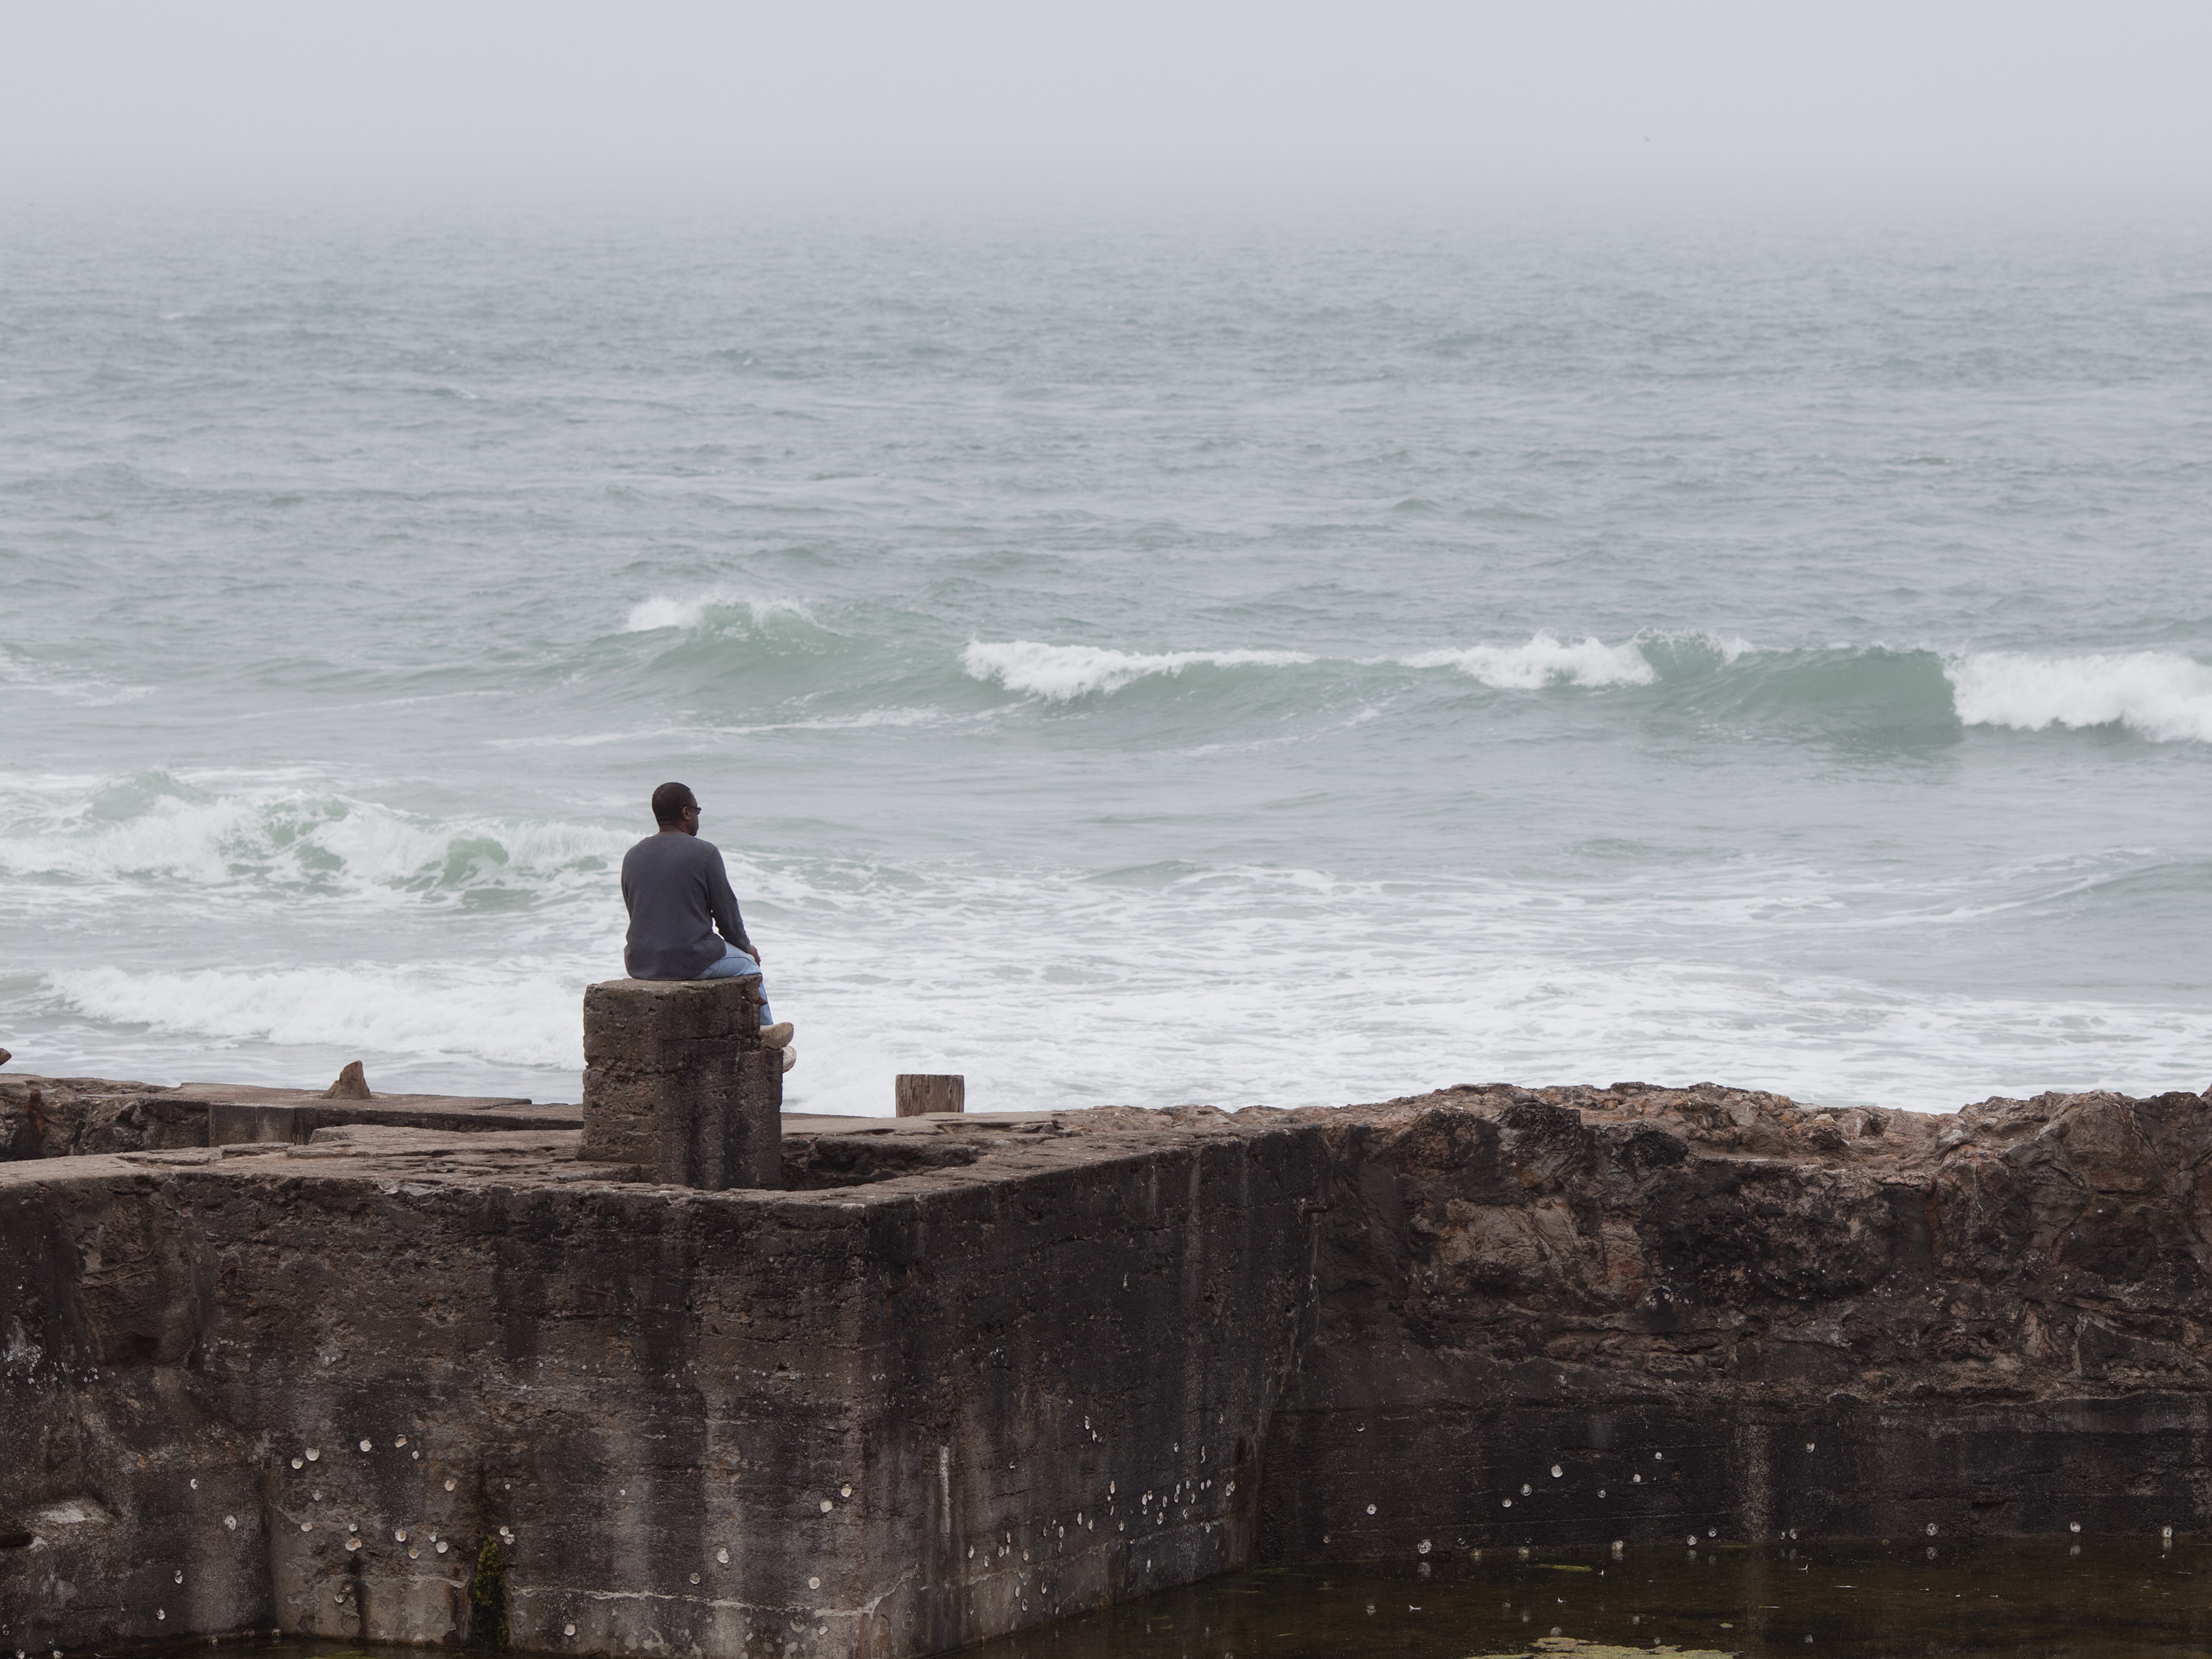
beach, sea, coast, water, rock, ocean, horizon, morning, shore, wave, cliff, tower, weather, bay, terrain, california, body of water, sanfrancisco, pacific, breakwater, cape, sutro, atmospheric phenomenon, wind wave